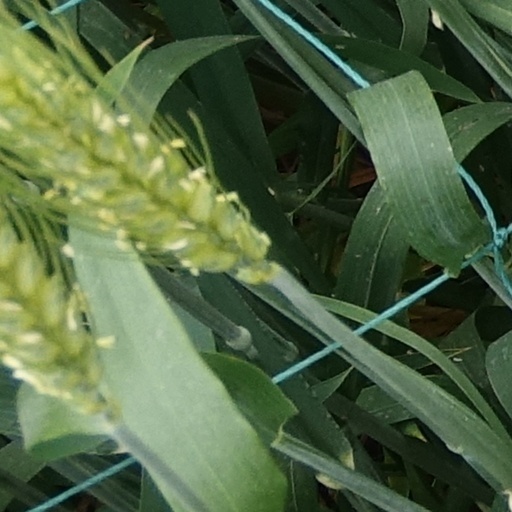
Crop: wheat